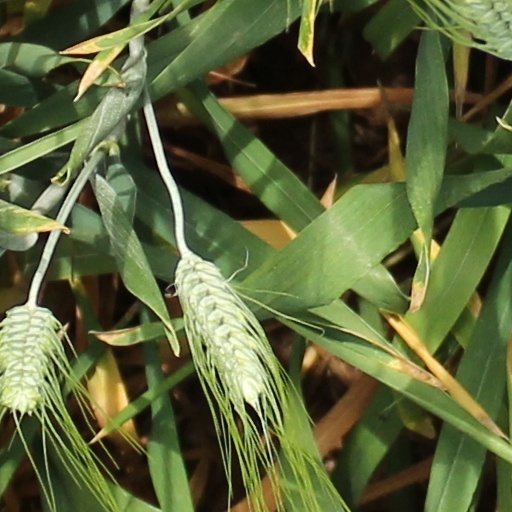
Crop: wheat